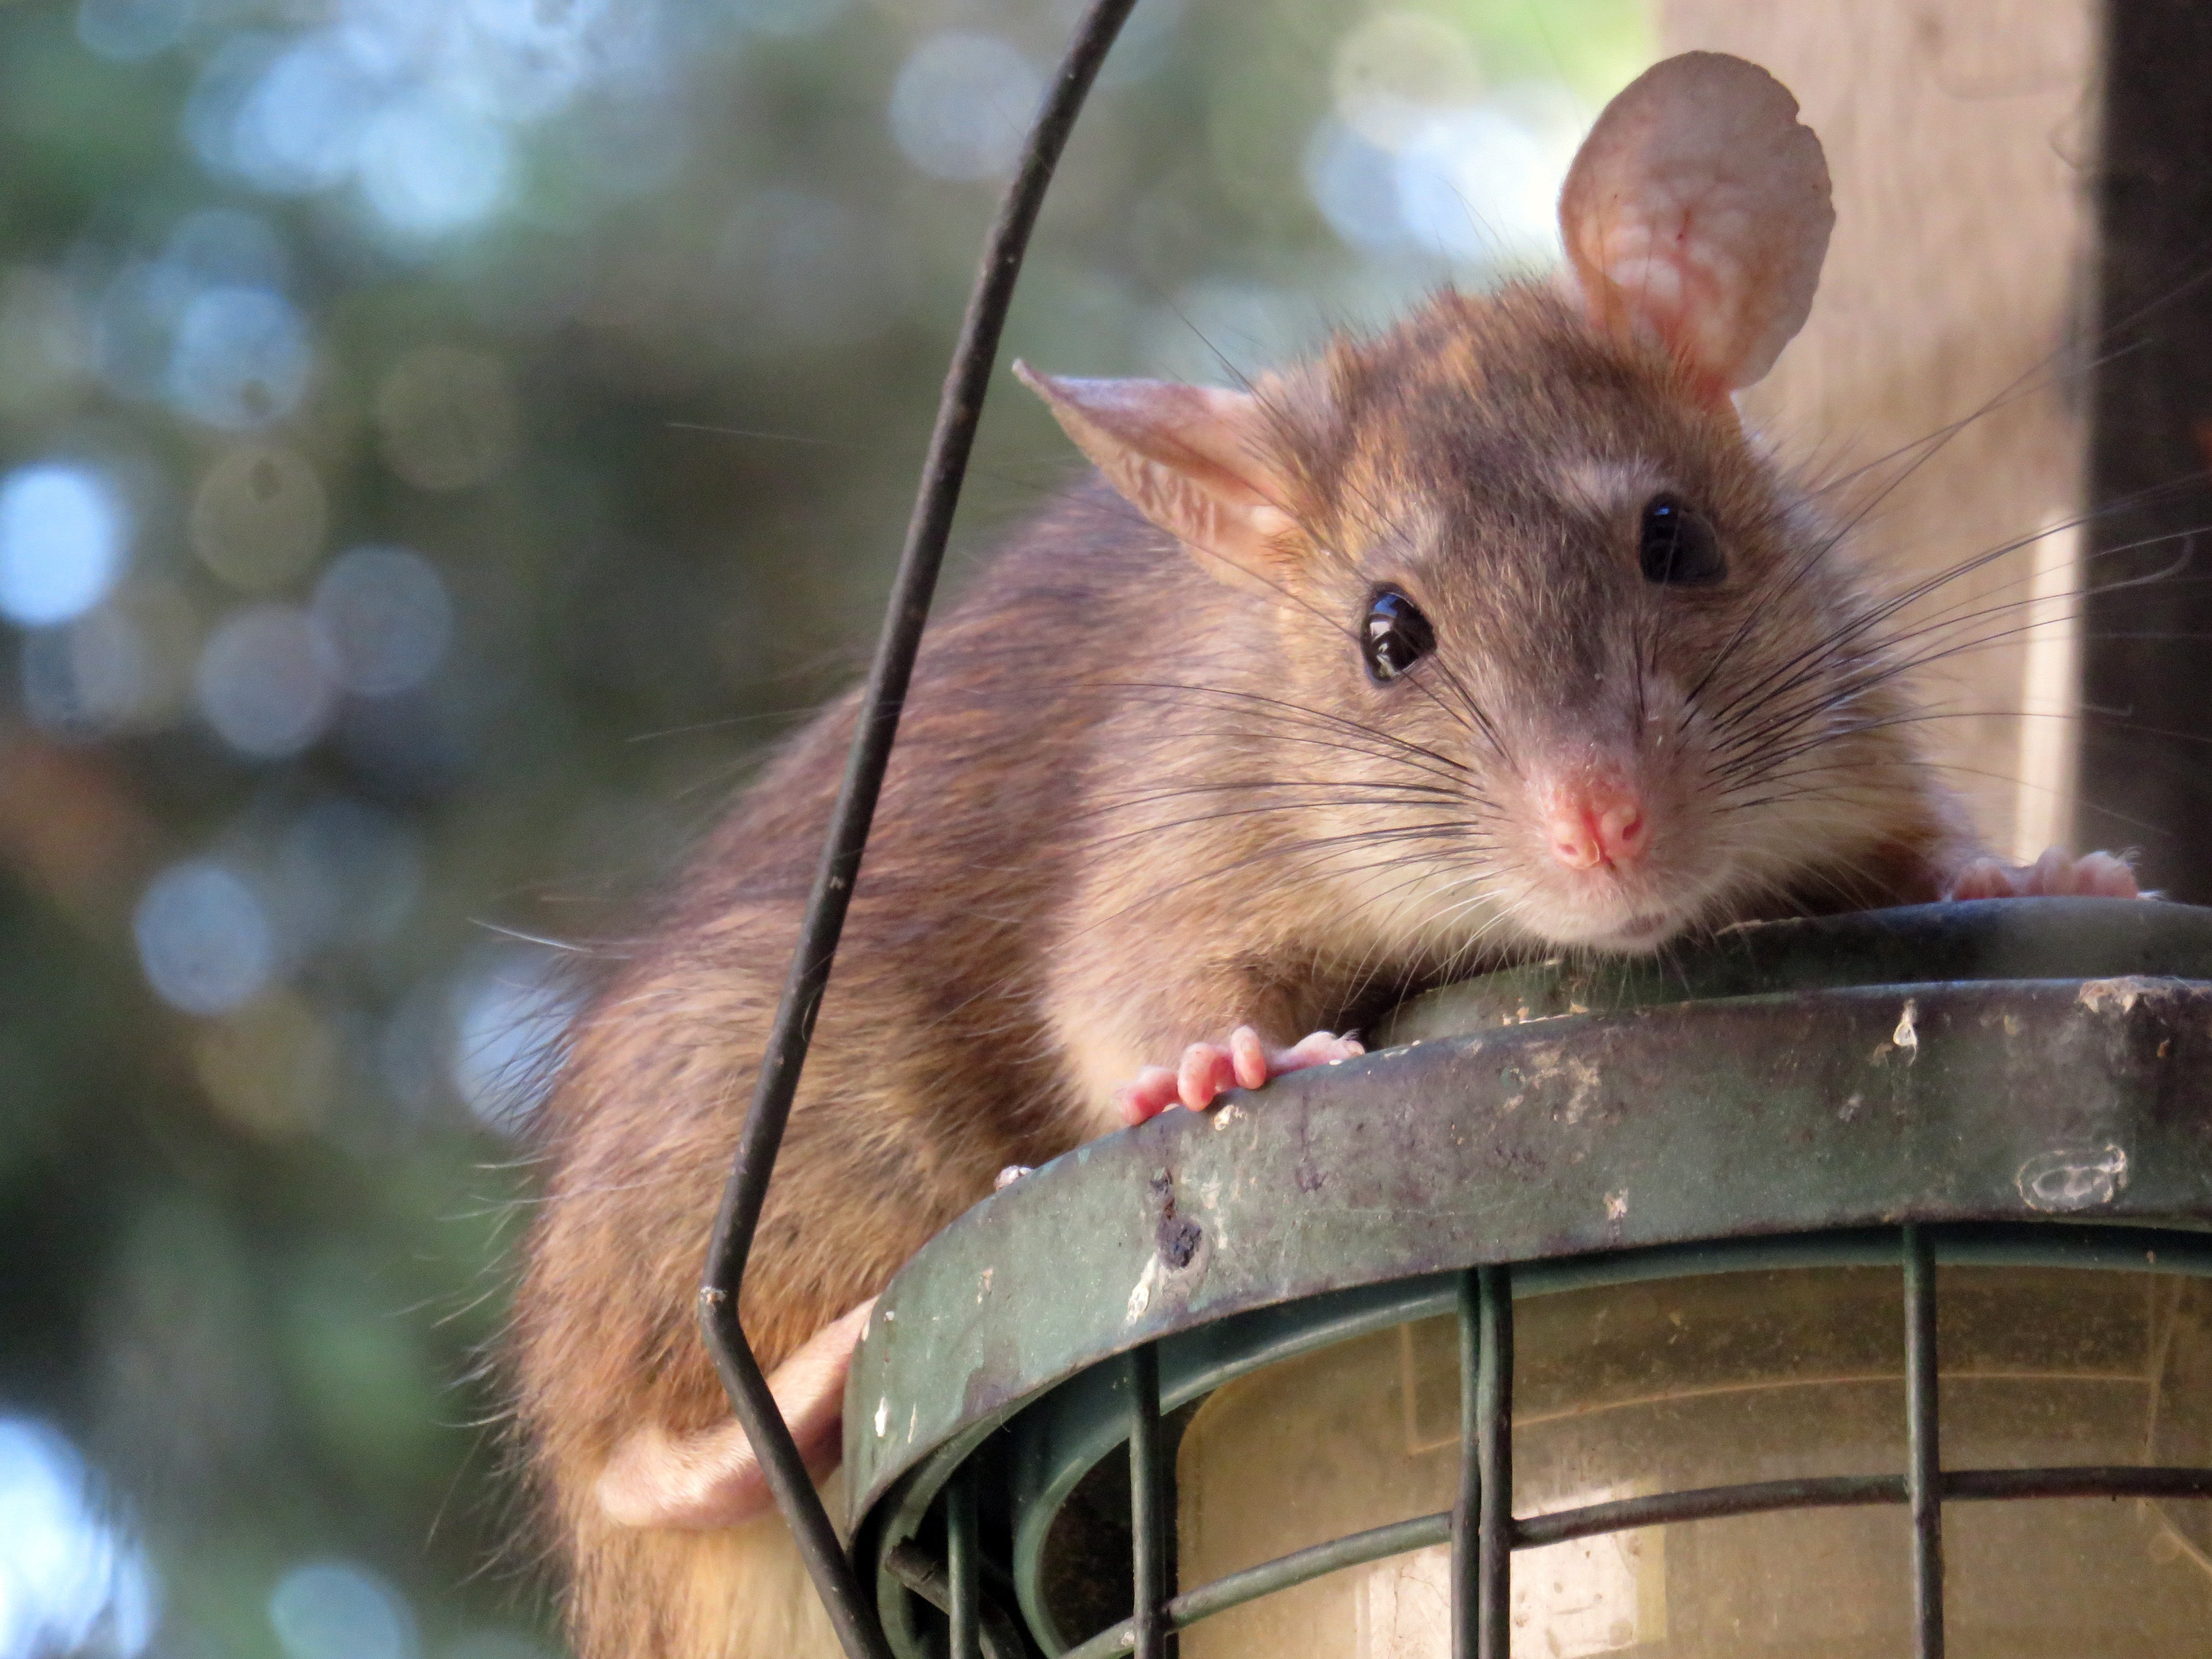
mouse, animal, mammal, rodent, fauna, rat, whiskers, vertebrate, pest, gerbil, muroidea, muridae, dormouse, roof rat